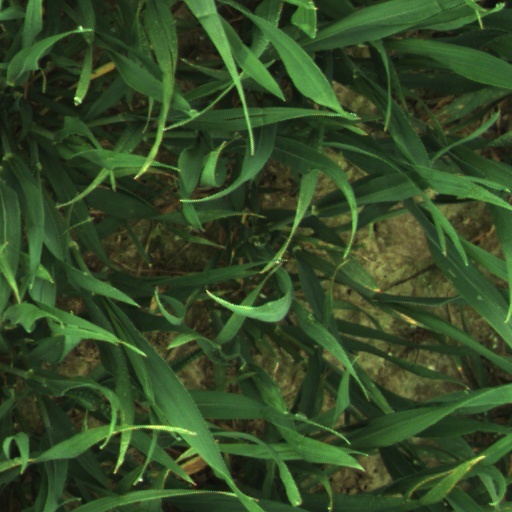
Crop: wheat